Las Incantadas

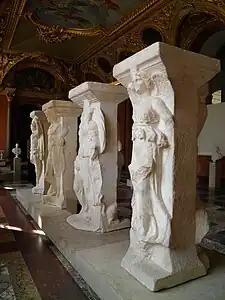
Las Incantadas in the Louvre.

It is believed that the portico was located in the Jewish quarter of Rogos (area around today's Chalkeon Street next to the Church of Panagia Chalkeon) behind the Bey Hamam, close to the Roman Forum. The fact that it had sculptures on both sides indicates that the building's use was intended for both sides. Various assumptions have been made as to what its use was, it is quite likely that it was the entrance to the Roman market, or that it was a dividing border between the palaestra and the platform, or even propylaea of the hippodrome.